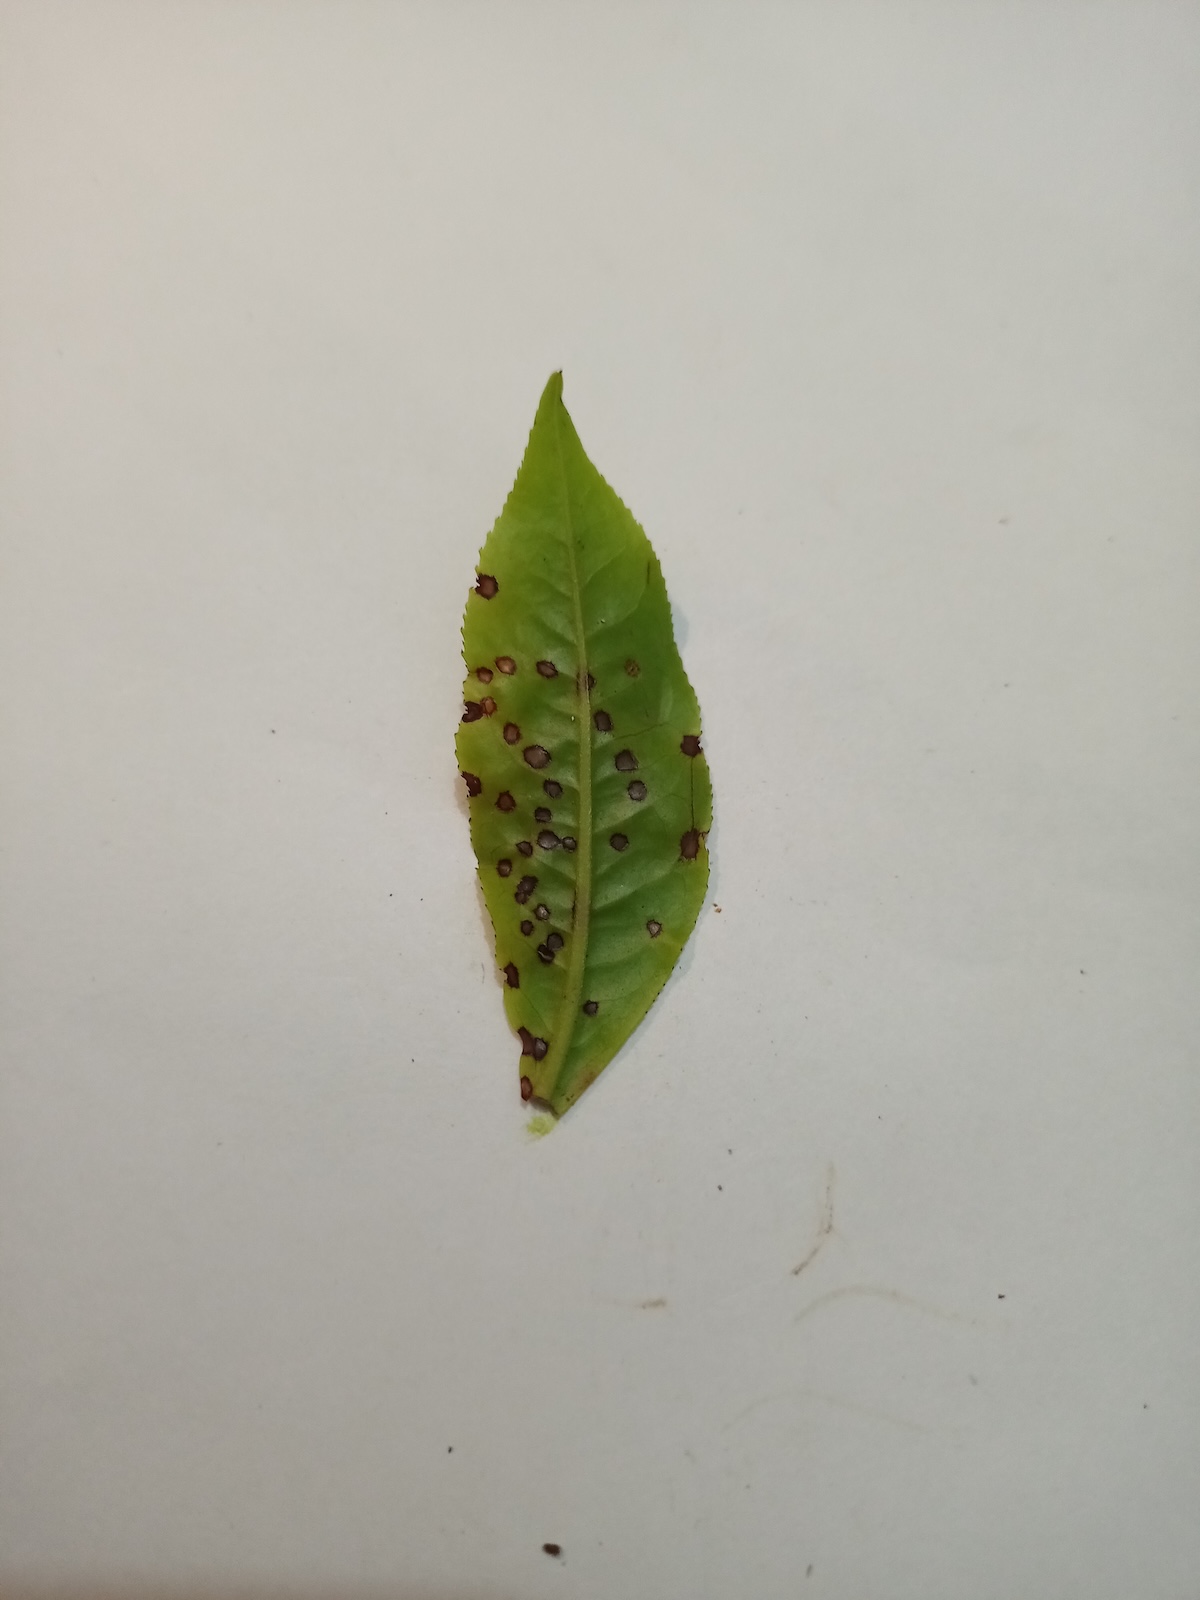
Label: Helopeltis